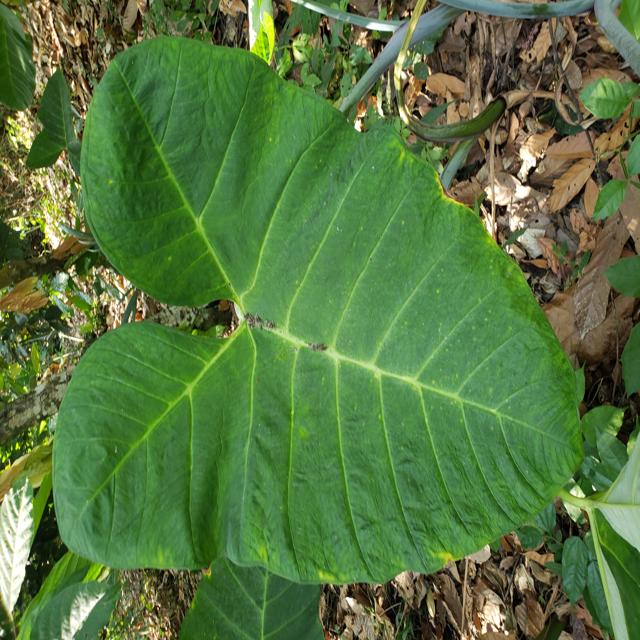
Label: Healthy